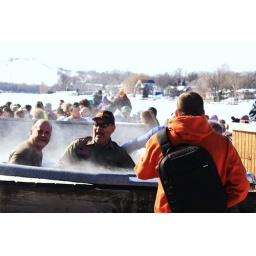
The boys in blue